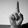
ASL letter: D